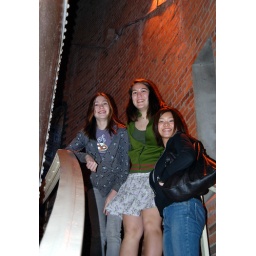
Jendy, Melina &amp;amp; Mari climbing the water tower in Volunteer Park